Give Up

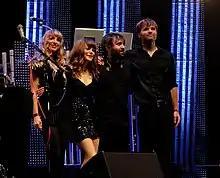
Laura Burhenn, Lewis, Tamborello, and Gibbard at Lollapalooza 2013.

By this time, the project's principal members had moved on to other projects, and their newfound mainstream success came as a surprise. For the music industry, its success was also unexpected; Paoletta viewed it one of "2004's biggest surprises." Kiewel was initially convinced the album could sell between 10–20,000 copies, though Tamborello "scoffed" at the idea. It became Sub Pop's second biggest-selling album in their history, second only to Nirvana's "Bleach", which was released in 1989. The RIAA certified "Give Up" gold in February 2005; that month, the band released a third and final single from the LP, "We Will Become Silhouettes", backed with a new song, "Be Still My Heart". The single charted best in Canada, where as a double A-side single the songs reached number seven on the national charts. Domestically, it was a mild crossover hit, peaking at number 82 on the "Billboard" Hot 100 in early 2005. Sub Pop tapped "Napoleon Dynamite" director Jared Hess to helm the song's music video. Both clips for "Give Up" attracted rotation on the Fuse network and MTV2's "Subterranean".